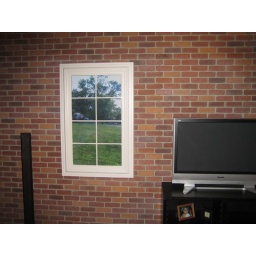
LCD Window display in Panasonic's home entertainment theater area @ CES '07